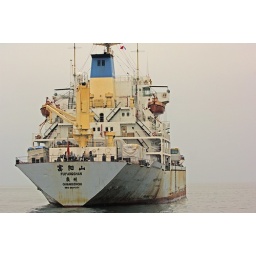
Un carguero en alta mar. A cargo ship in the ocean